Charles Craufurd

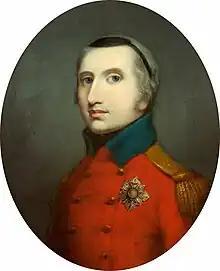
Craufurd 1807 by an unknown artist

Lieutenant-General Sir Charles Gregan Craufurd GCB (12 February 1763 – 26 March 1821) was a British soldier.